Oleg Betin

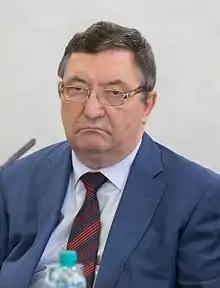
Betin in 2016

Oleg Ivanovich Betin (25 August 1950 – 17 June 2023) was a governor of Tambov Oblast in Russia. He was a member of Our Home – Russia party. In 1995 he became governor. He was re-elected on 7 December 2003 with around 70% of the votes cast. Under Betin, Tambov Oblast provided food shipments to war-torn Chechnya in 2000.